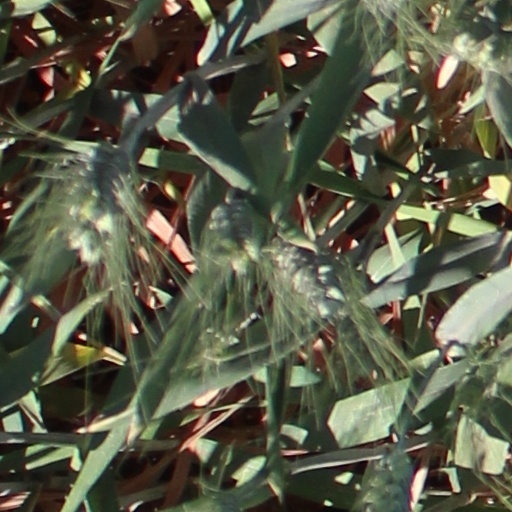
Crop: wheat